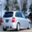
Label: automobile